Passive infrared sensor

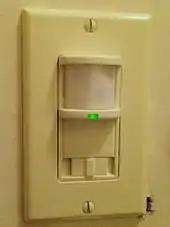
An indoor light switch equipped with PIR-based occupancy sensor

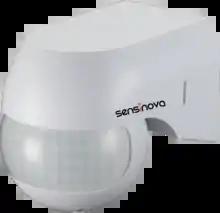
PIR motion sensor design

A PIR-based motion detector is used to sense movement of people, animals, or other objects. They are commonly used in burglar alarms and automatically activated lighting systems.